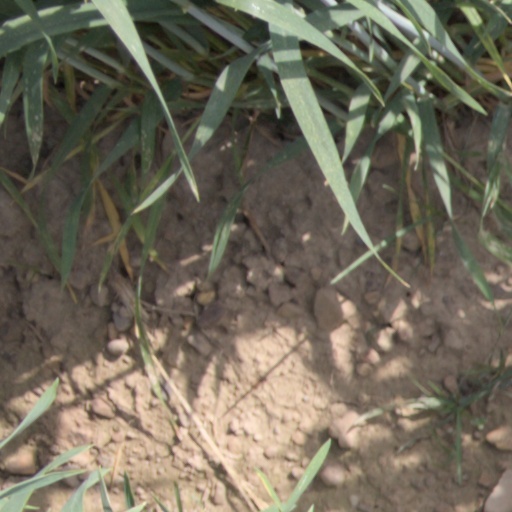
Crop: wheat